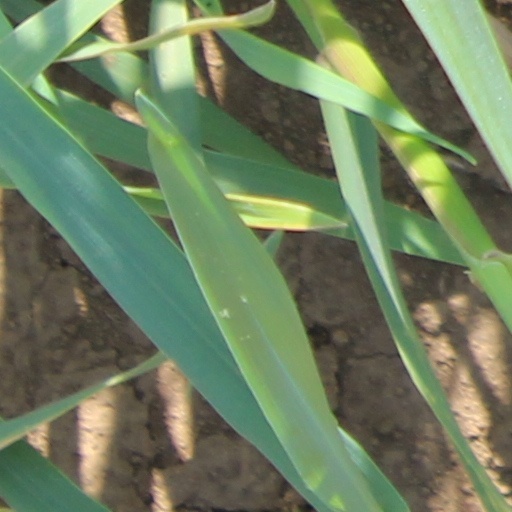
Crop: wheat